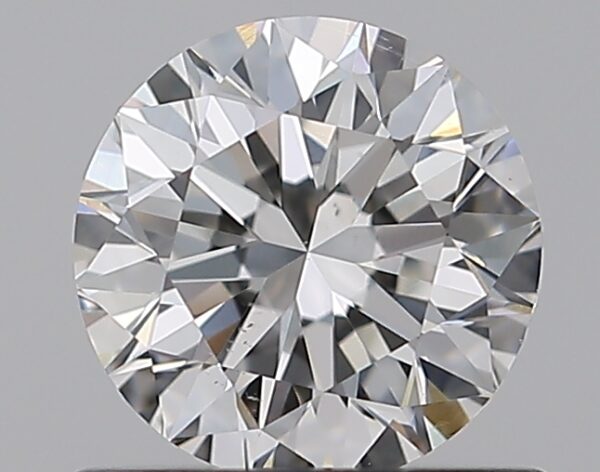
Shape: round
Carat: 0.8
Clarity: VS2
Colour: F
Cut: VG
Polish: EX
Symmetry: EX
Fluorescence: N
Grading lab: GIA
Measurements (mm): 5.8 x 5.83 x 3.71